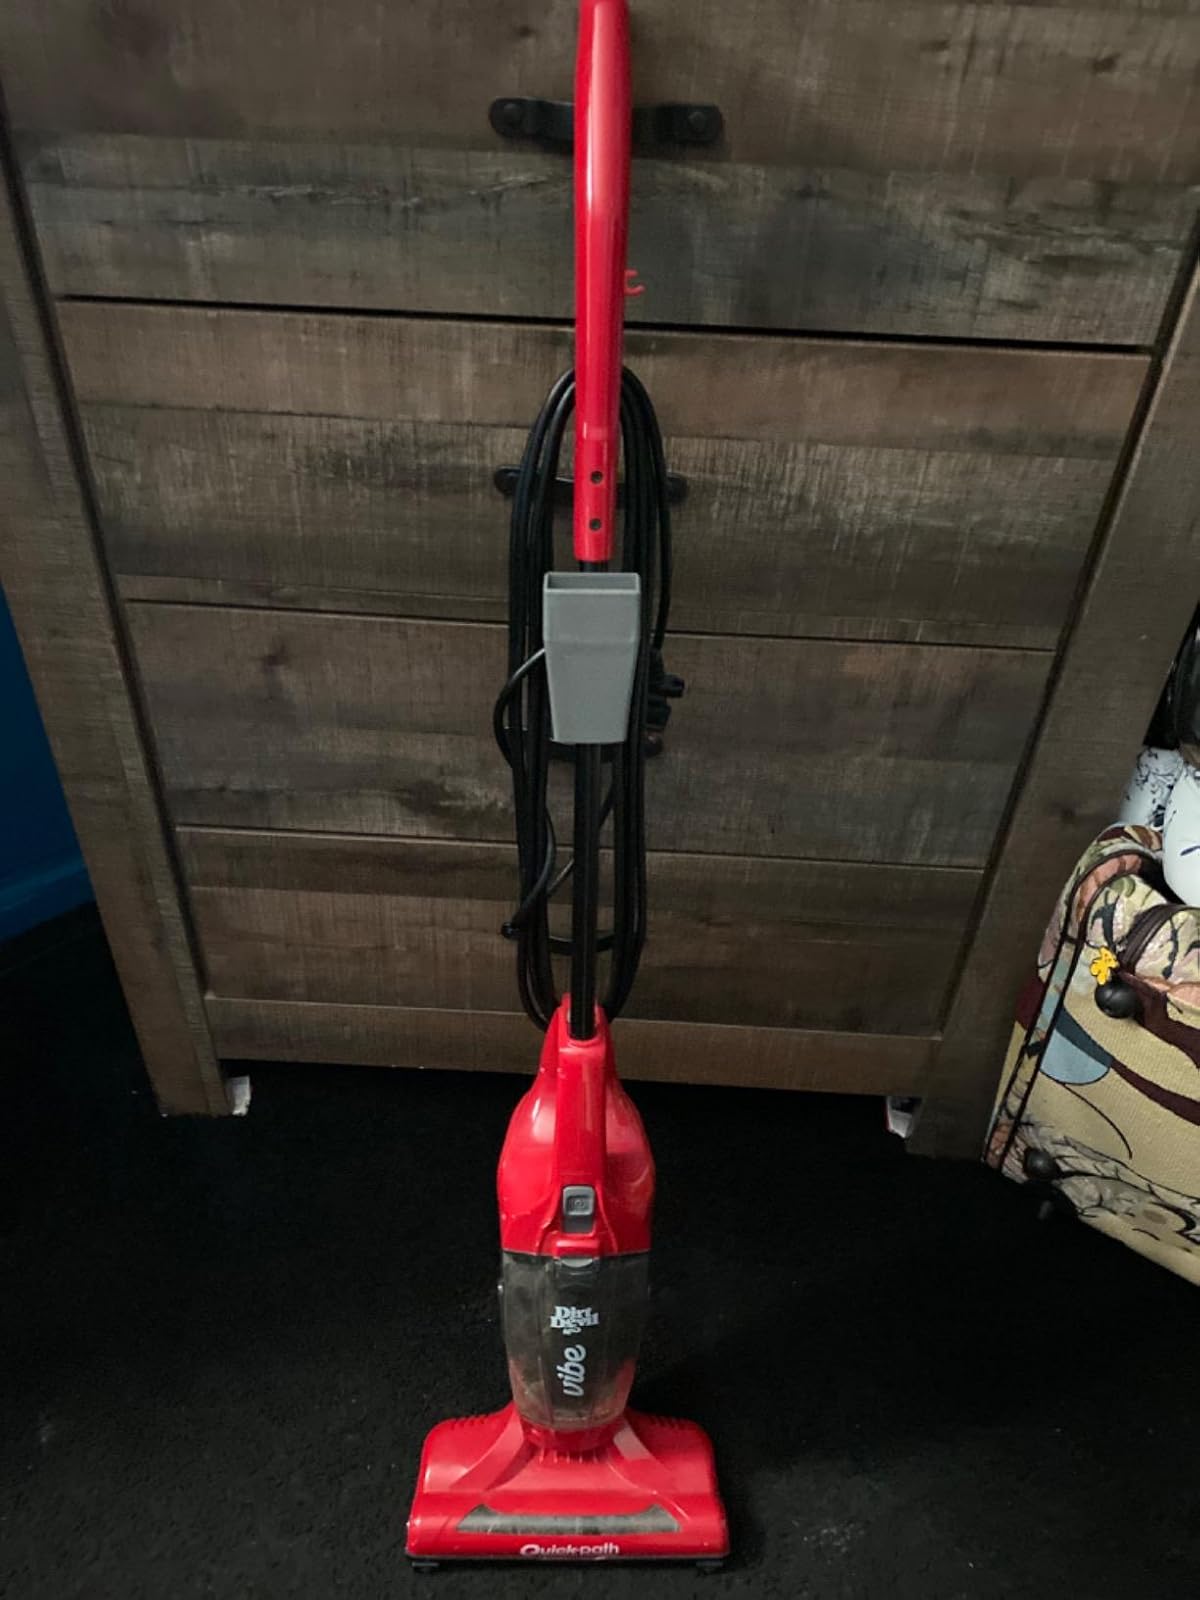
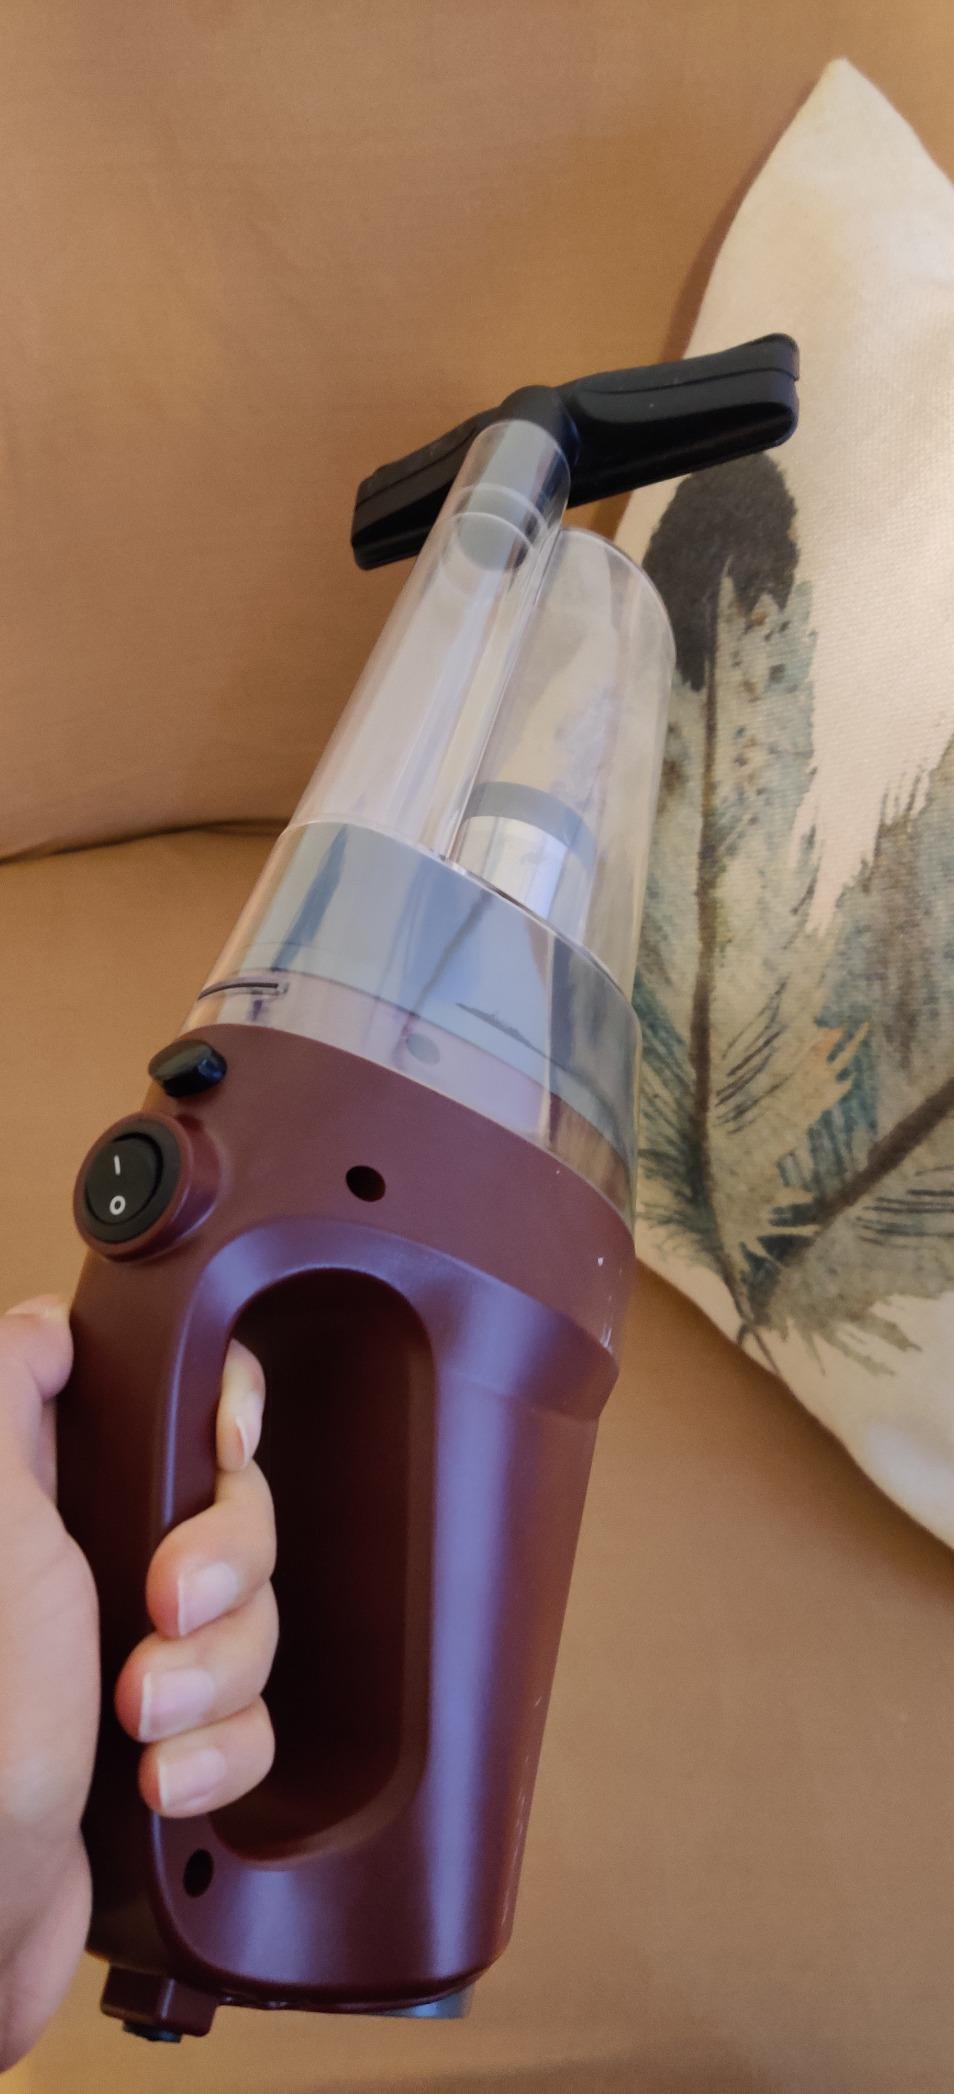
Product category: items_vacuum
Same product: no